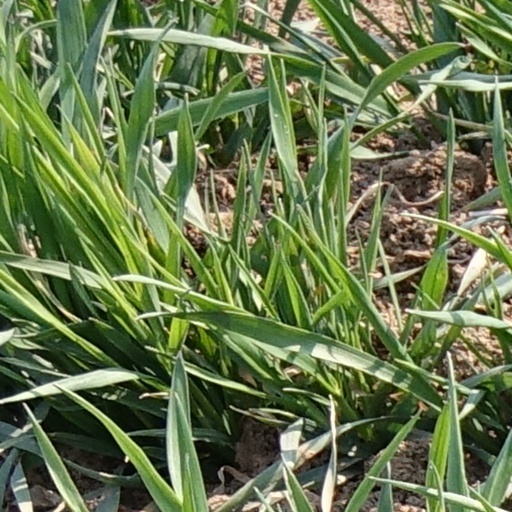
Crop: wheat